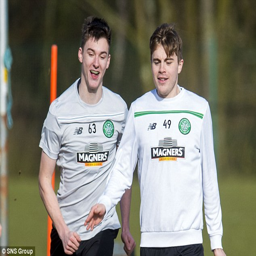
athlete , who has broken into the first team , shares a joke with person during training